Casey Abrams

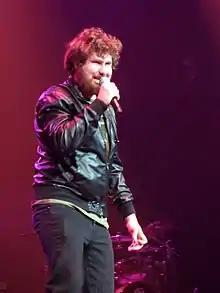

Abrams appeared and performed on "The Tonight Show with Jay Leno" in April 2011, and "Live with Regis and Kelly", "The Ellen DeGeneres Show", and MTV's "The Seven" in May of the same year. He was one of the performers in the American Idols LIVE! Tour 2011, which began in West Valley City, Utah, in July 2011, and ended in Manila, Philippines in September 2011.